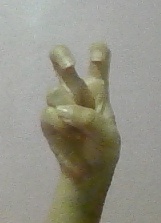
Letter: toot